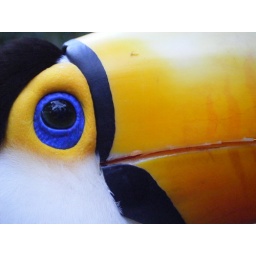
Up close and person shot of a Tucan's face. Shot from a bird sanctuary in Foz do Iguacu, Brazil.June 2008